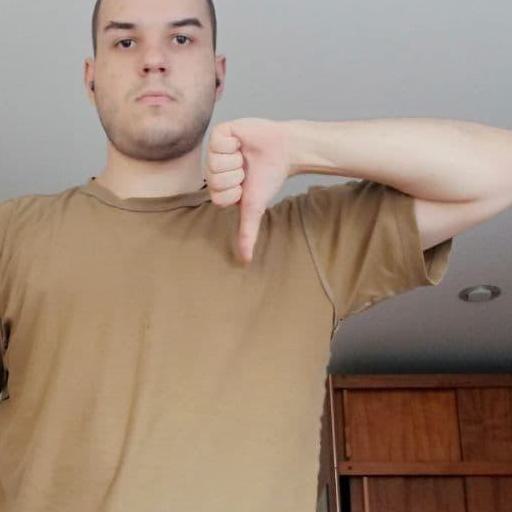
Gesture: dislike